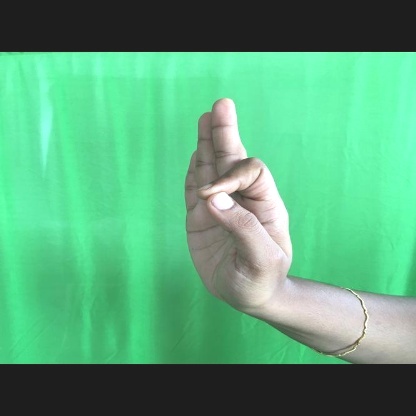
Mudra: Aralam